Touchet Formation

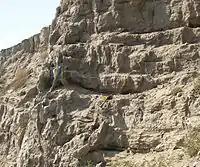
Touchet beds in the Touchet River valley.

Although visible along the Walla Walla and Touchet rivers, the Touchet Beds were not subjected to study until the early 20th century. They remain at the center of scientific analyses to characterize the Missoula Floods.